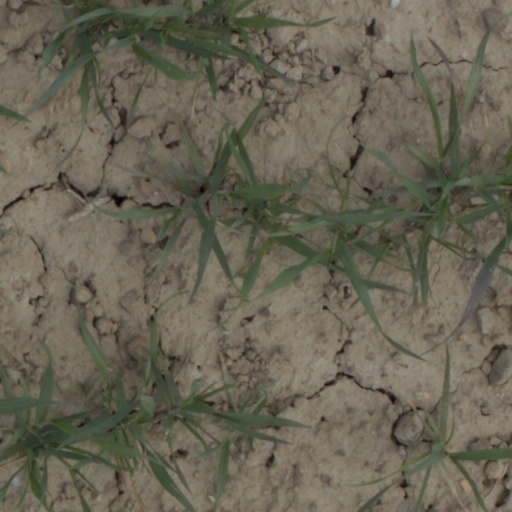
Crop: wheat